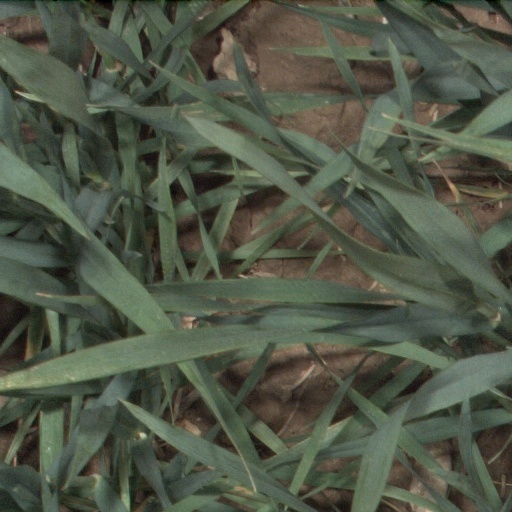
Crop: wheat